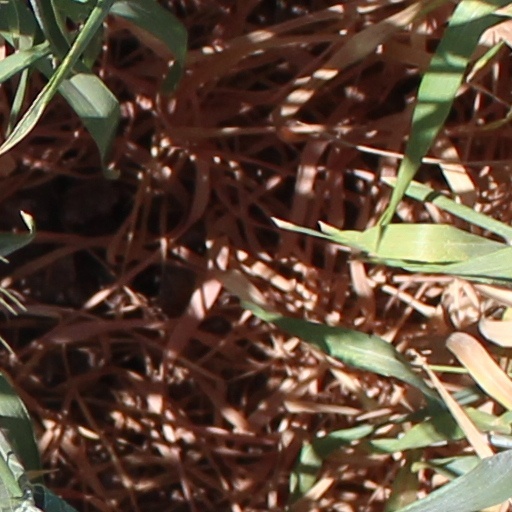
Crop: wheat